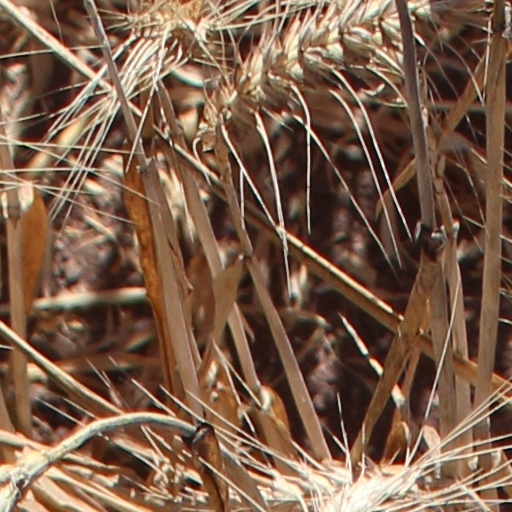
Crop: wheat